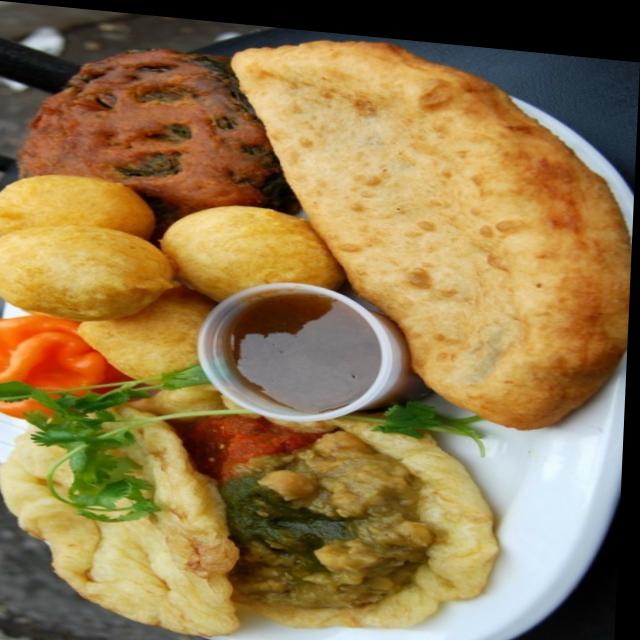
Dish: chole_bhature